Sagol kāngjei

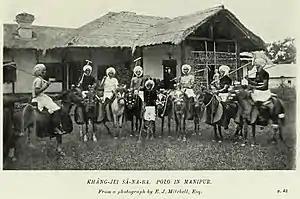
Sagol Kangjei – Polo in Manipur

Manipuri polo is one of the world's oldest sports, with some historians claiming it was first played in the ancient Meitei kingdom of Kangleipak. "Sagol kāngjei" is a traditional Meitei form of polo and the ancestor of the modern game. In Meitei mythology and folklore, "sagol kāngjei" was played by the gods led by Marjing and Thangjing.